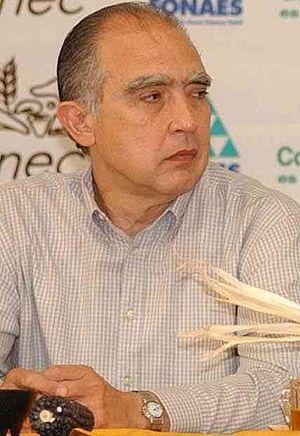
Fernando Canales Clariond né le 21 juillet 1946 à Monterrey, Nuevo León, Mexique. Il est un politicien mexicain. Il fut le gouverneur de l'État de Nuevo León entre 4 octobre 1997 et 13 janvier 2003.